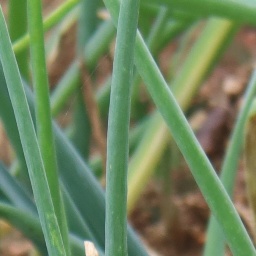
Label: healthy